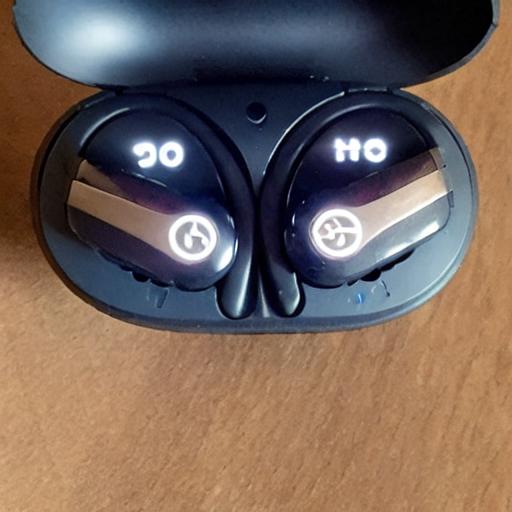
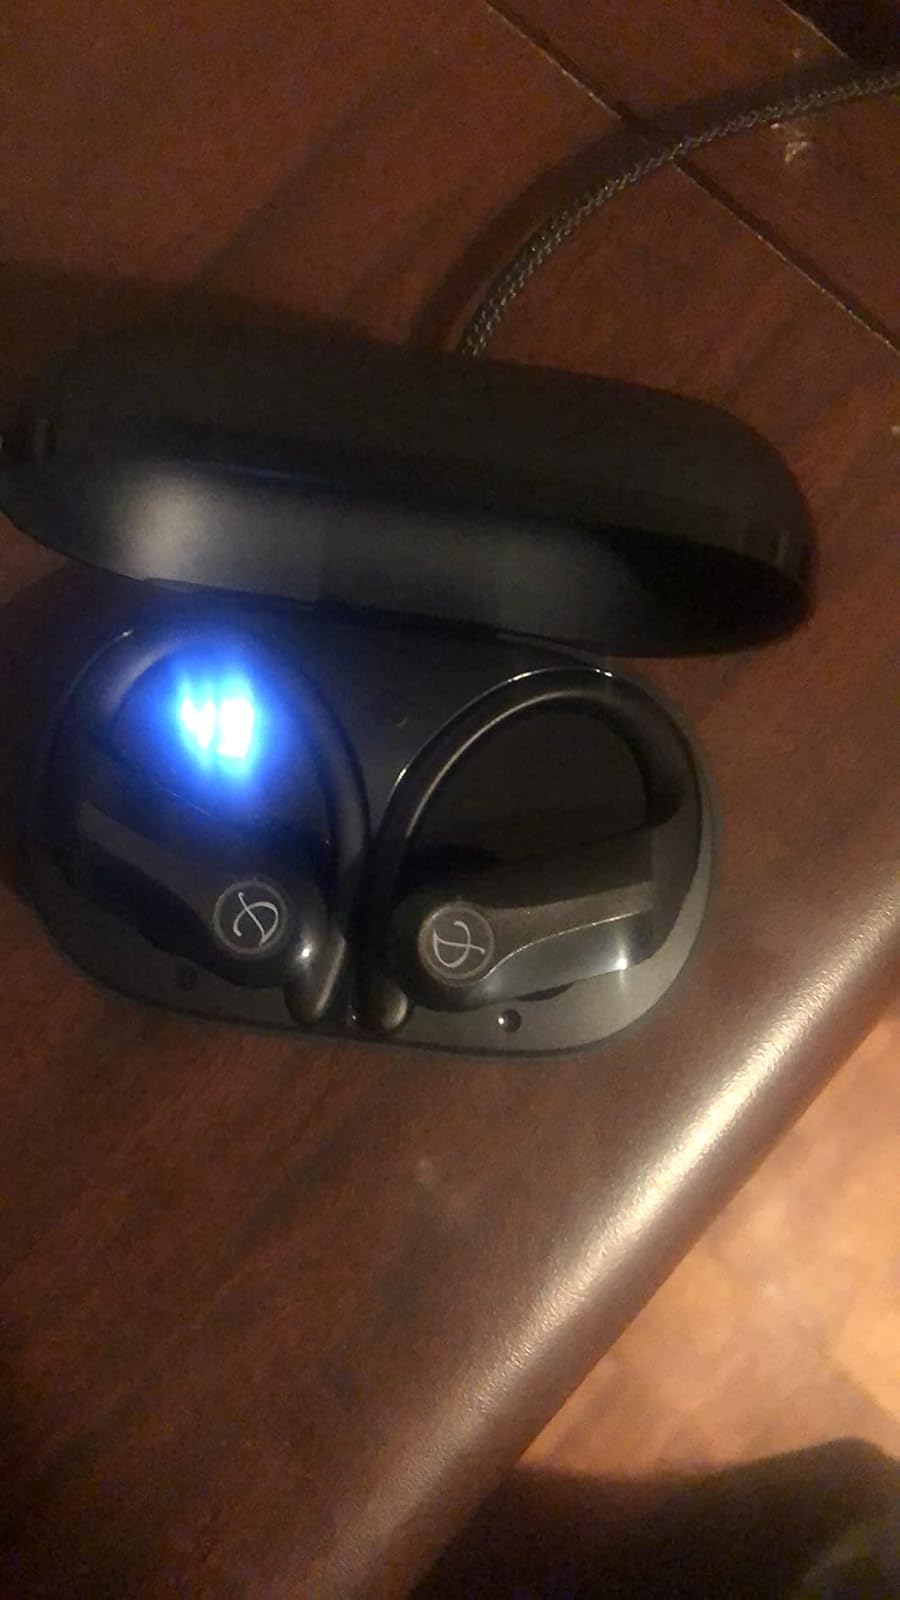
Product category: earbuds
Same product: no